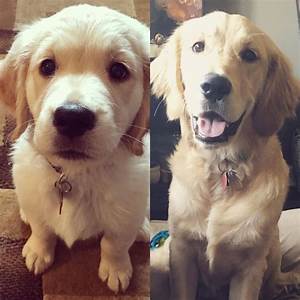
Label: dog